Gray code

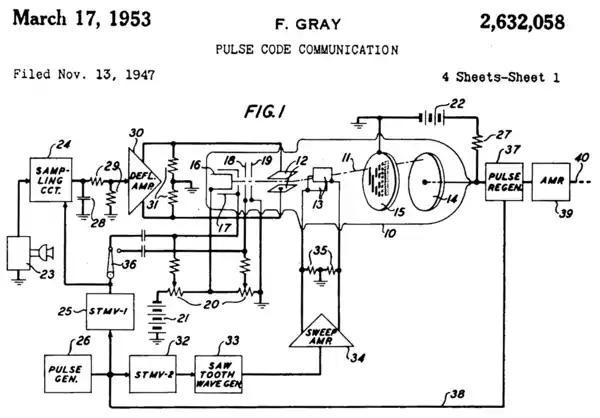
Part of front page of Gray's patent, showing PCM tube (10) with reflected binary code in plate (15)

Gray was most interested in using the codes to minimize errors in converting analog signals to digital; his codes are still used today for this purpose.